Dumaresq family

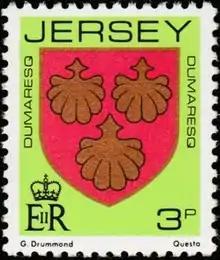
Dumaresq arms

The family is said to come from Norman origins where the original members of the family arrived in Jersey; however, the family is first mentioned in Jersey during the year 1292 on the Exchequer, 21 Edward I, where it mentions a Jordan Du Maresq who was a Jurat of the Royal Court of Jersey.